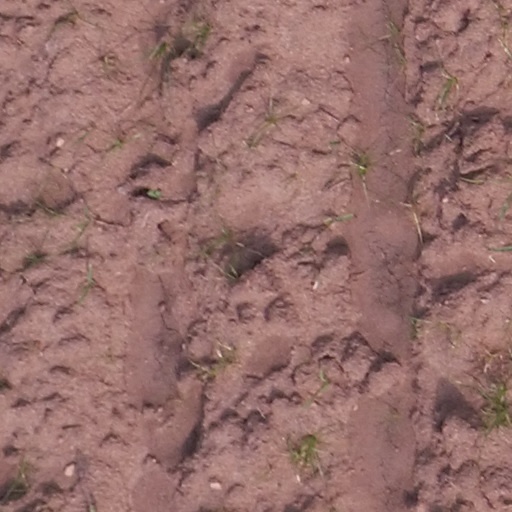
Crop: maize; corn